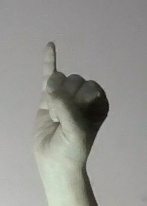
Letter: meem